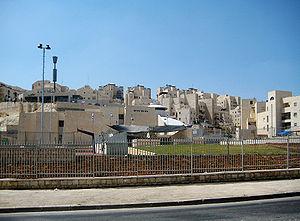
Har 'Homa est un quartier au sud-est de Jérusalem fondé en 1997. Son nom officiel est Homat Chmouel du nom de Chmouel Méïr, ex vice-maire de Jérusalem, tué dans un accident de voiture en 1998.